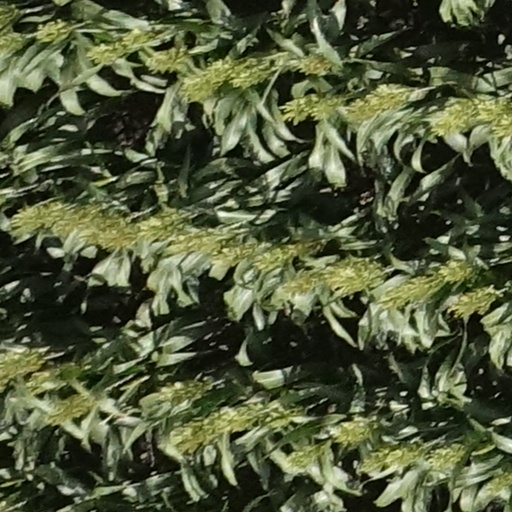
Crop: sorghum